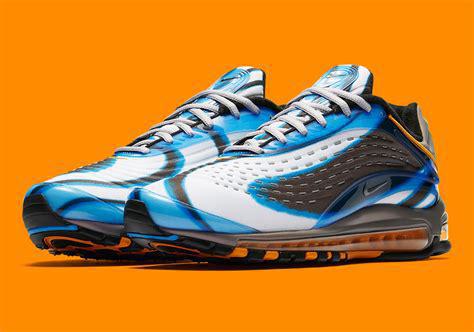
Brand: Nike
Model: Air Max Deluxe